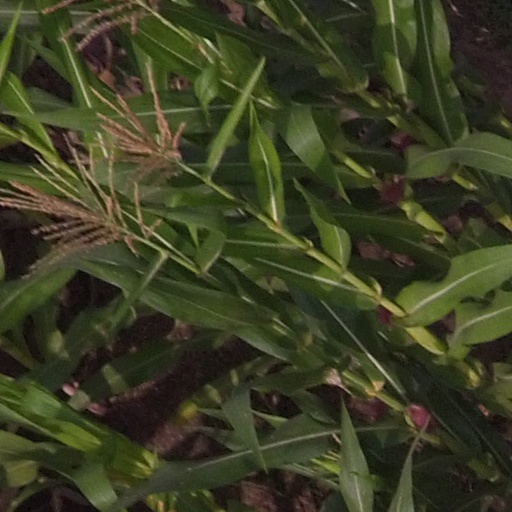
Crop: maize; corn